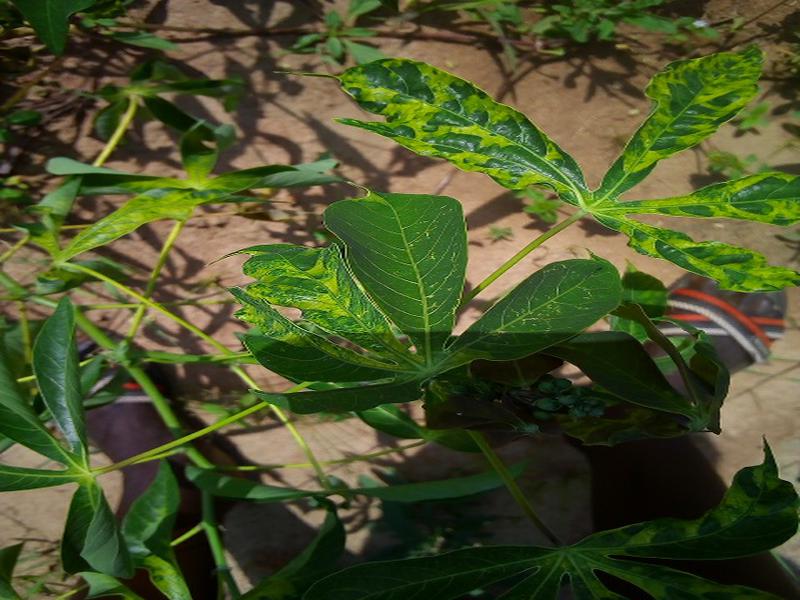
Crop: cassava
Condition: mosaic_disease